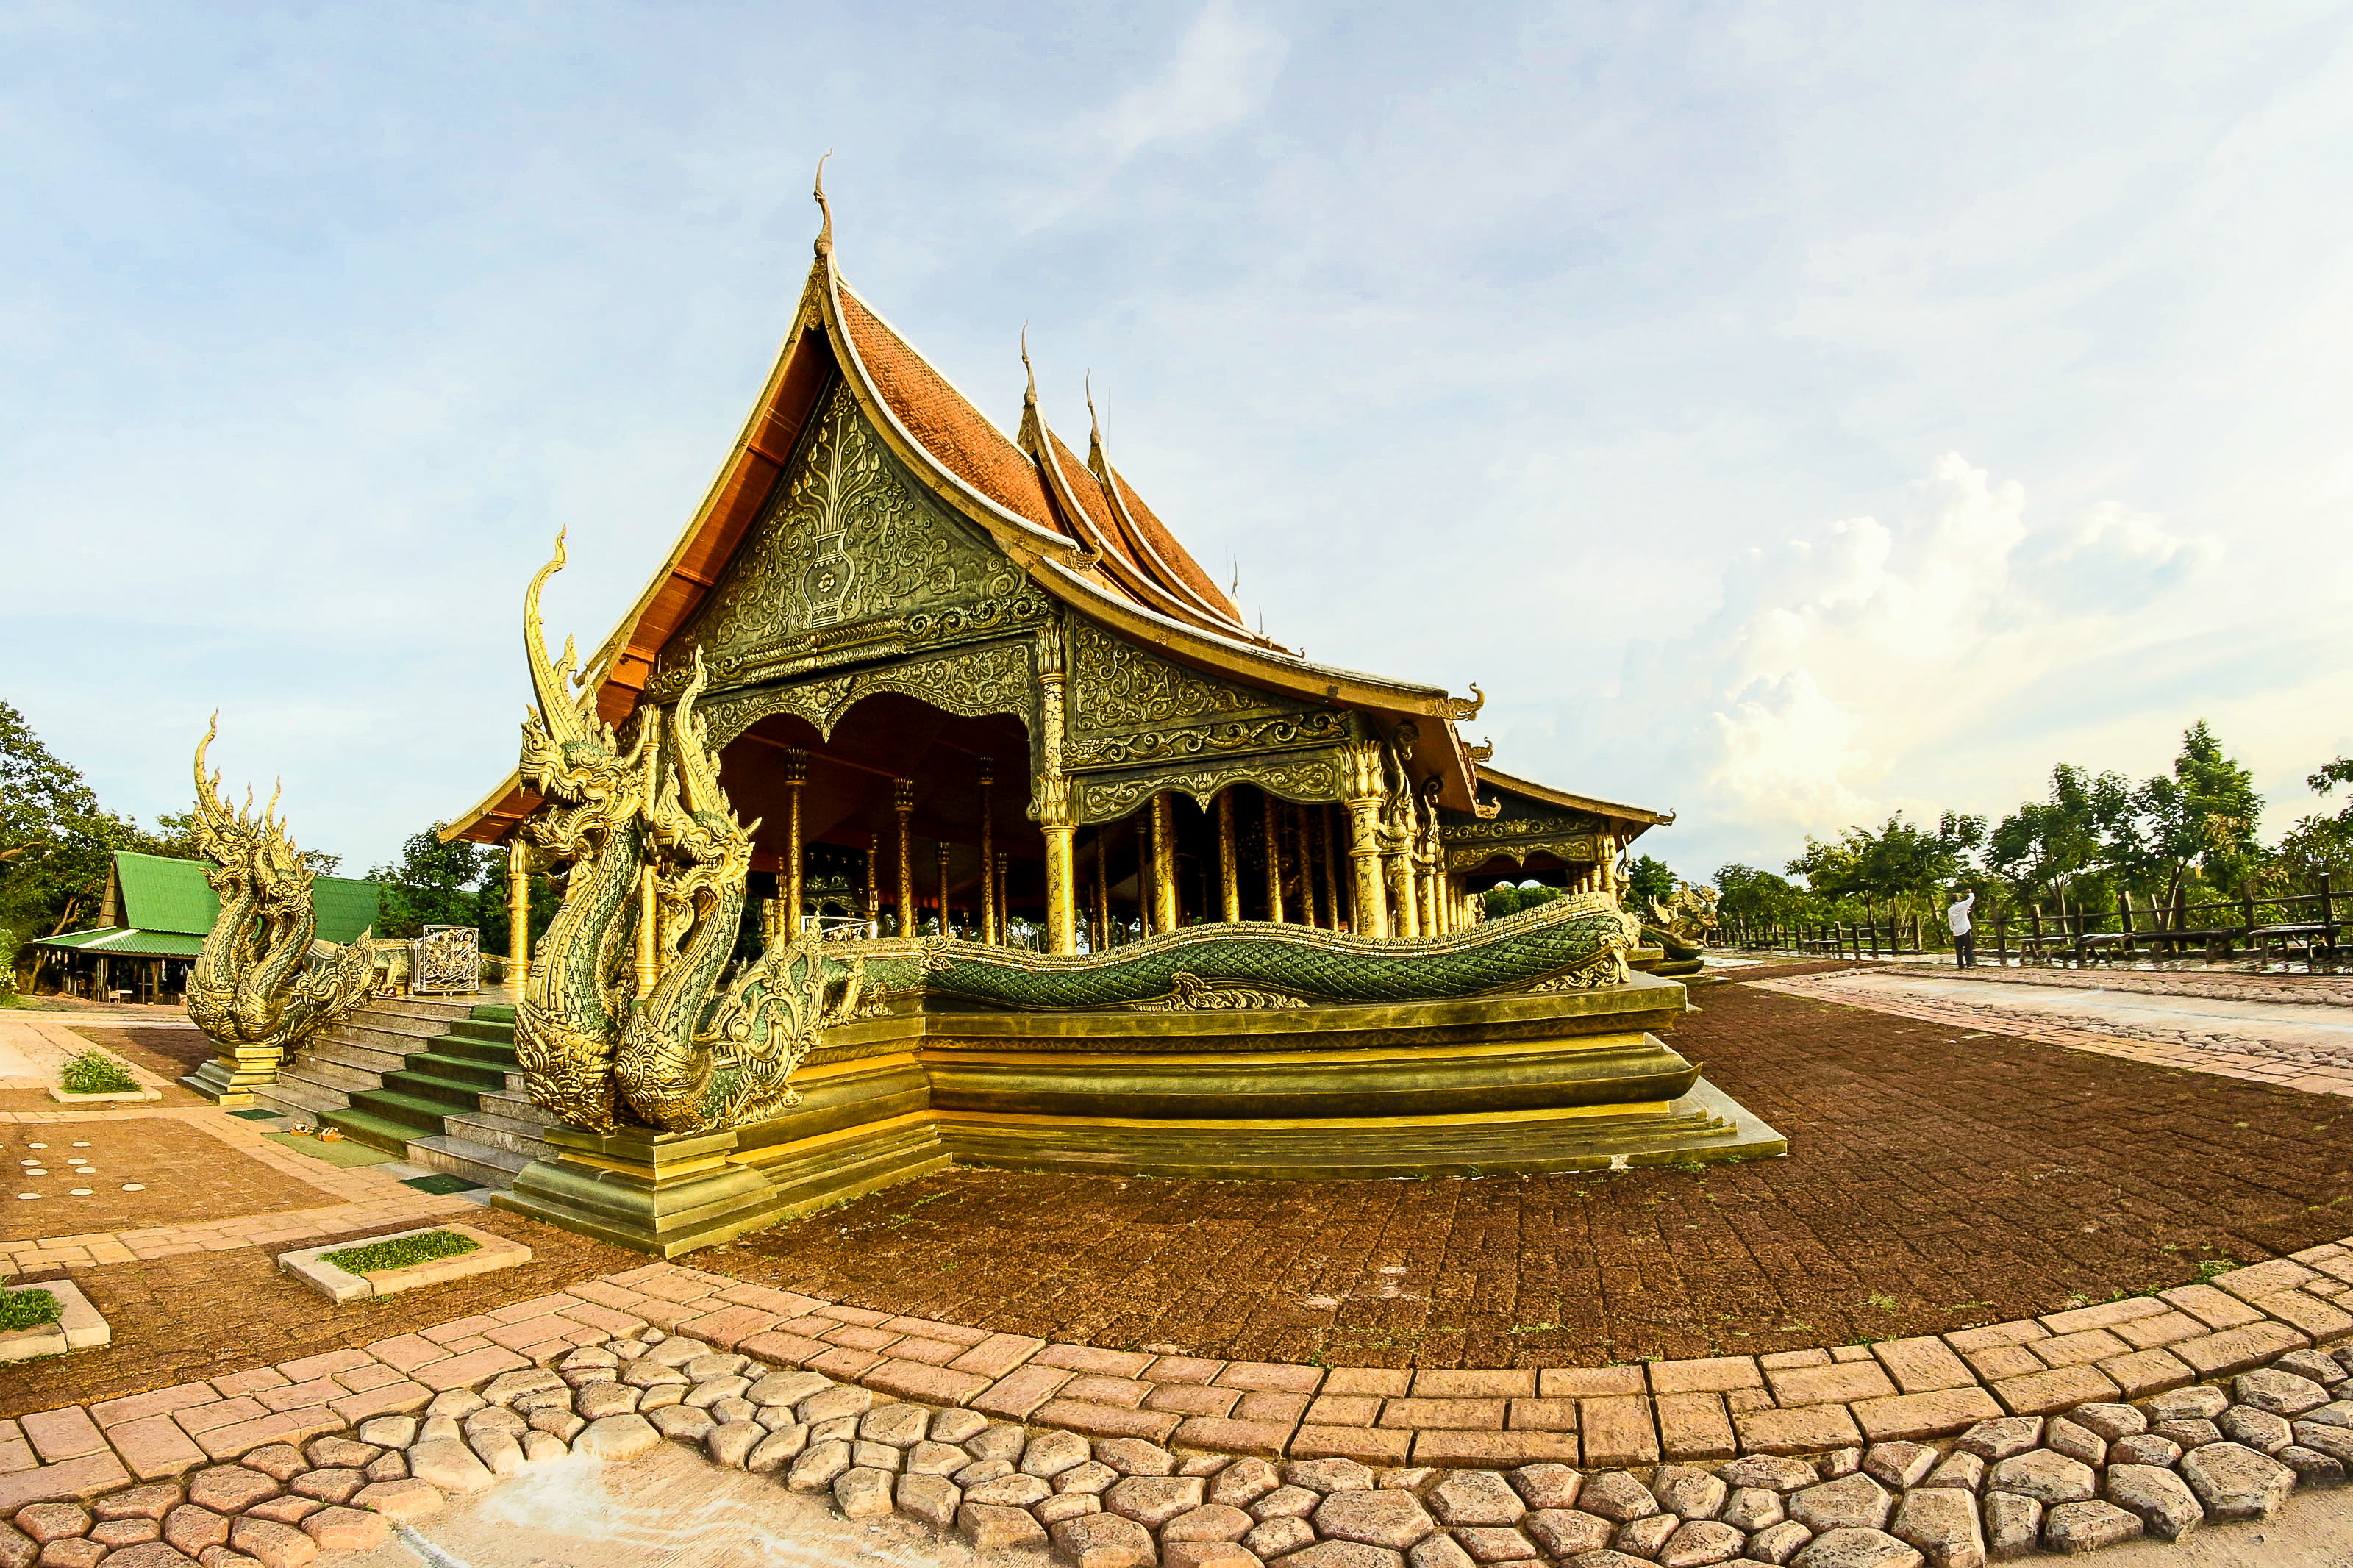
thailand, culture, travel, beautiful, night, ancient, wat, ubonratchathani, temple, thai, buddhism, religion, tourism, light, sirindhorn, asian, art, asia, phu, praw, traditional, buddha, ubon, background, ratchathani, architecture, view, landmark, decoration, unseen, chinese architecture, historic site, sky, place of worship, building, pagoda, tree